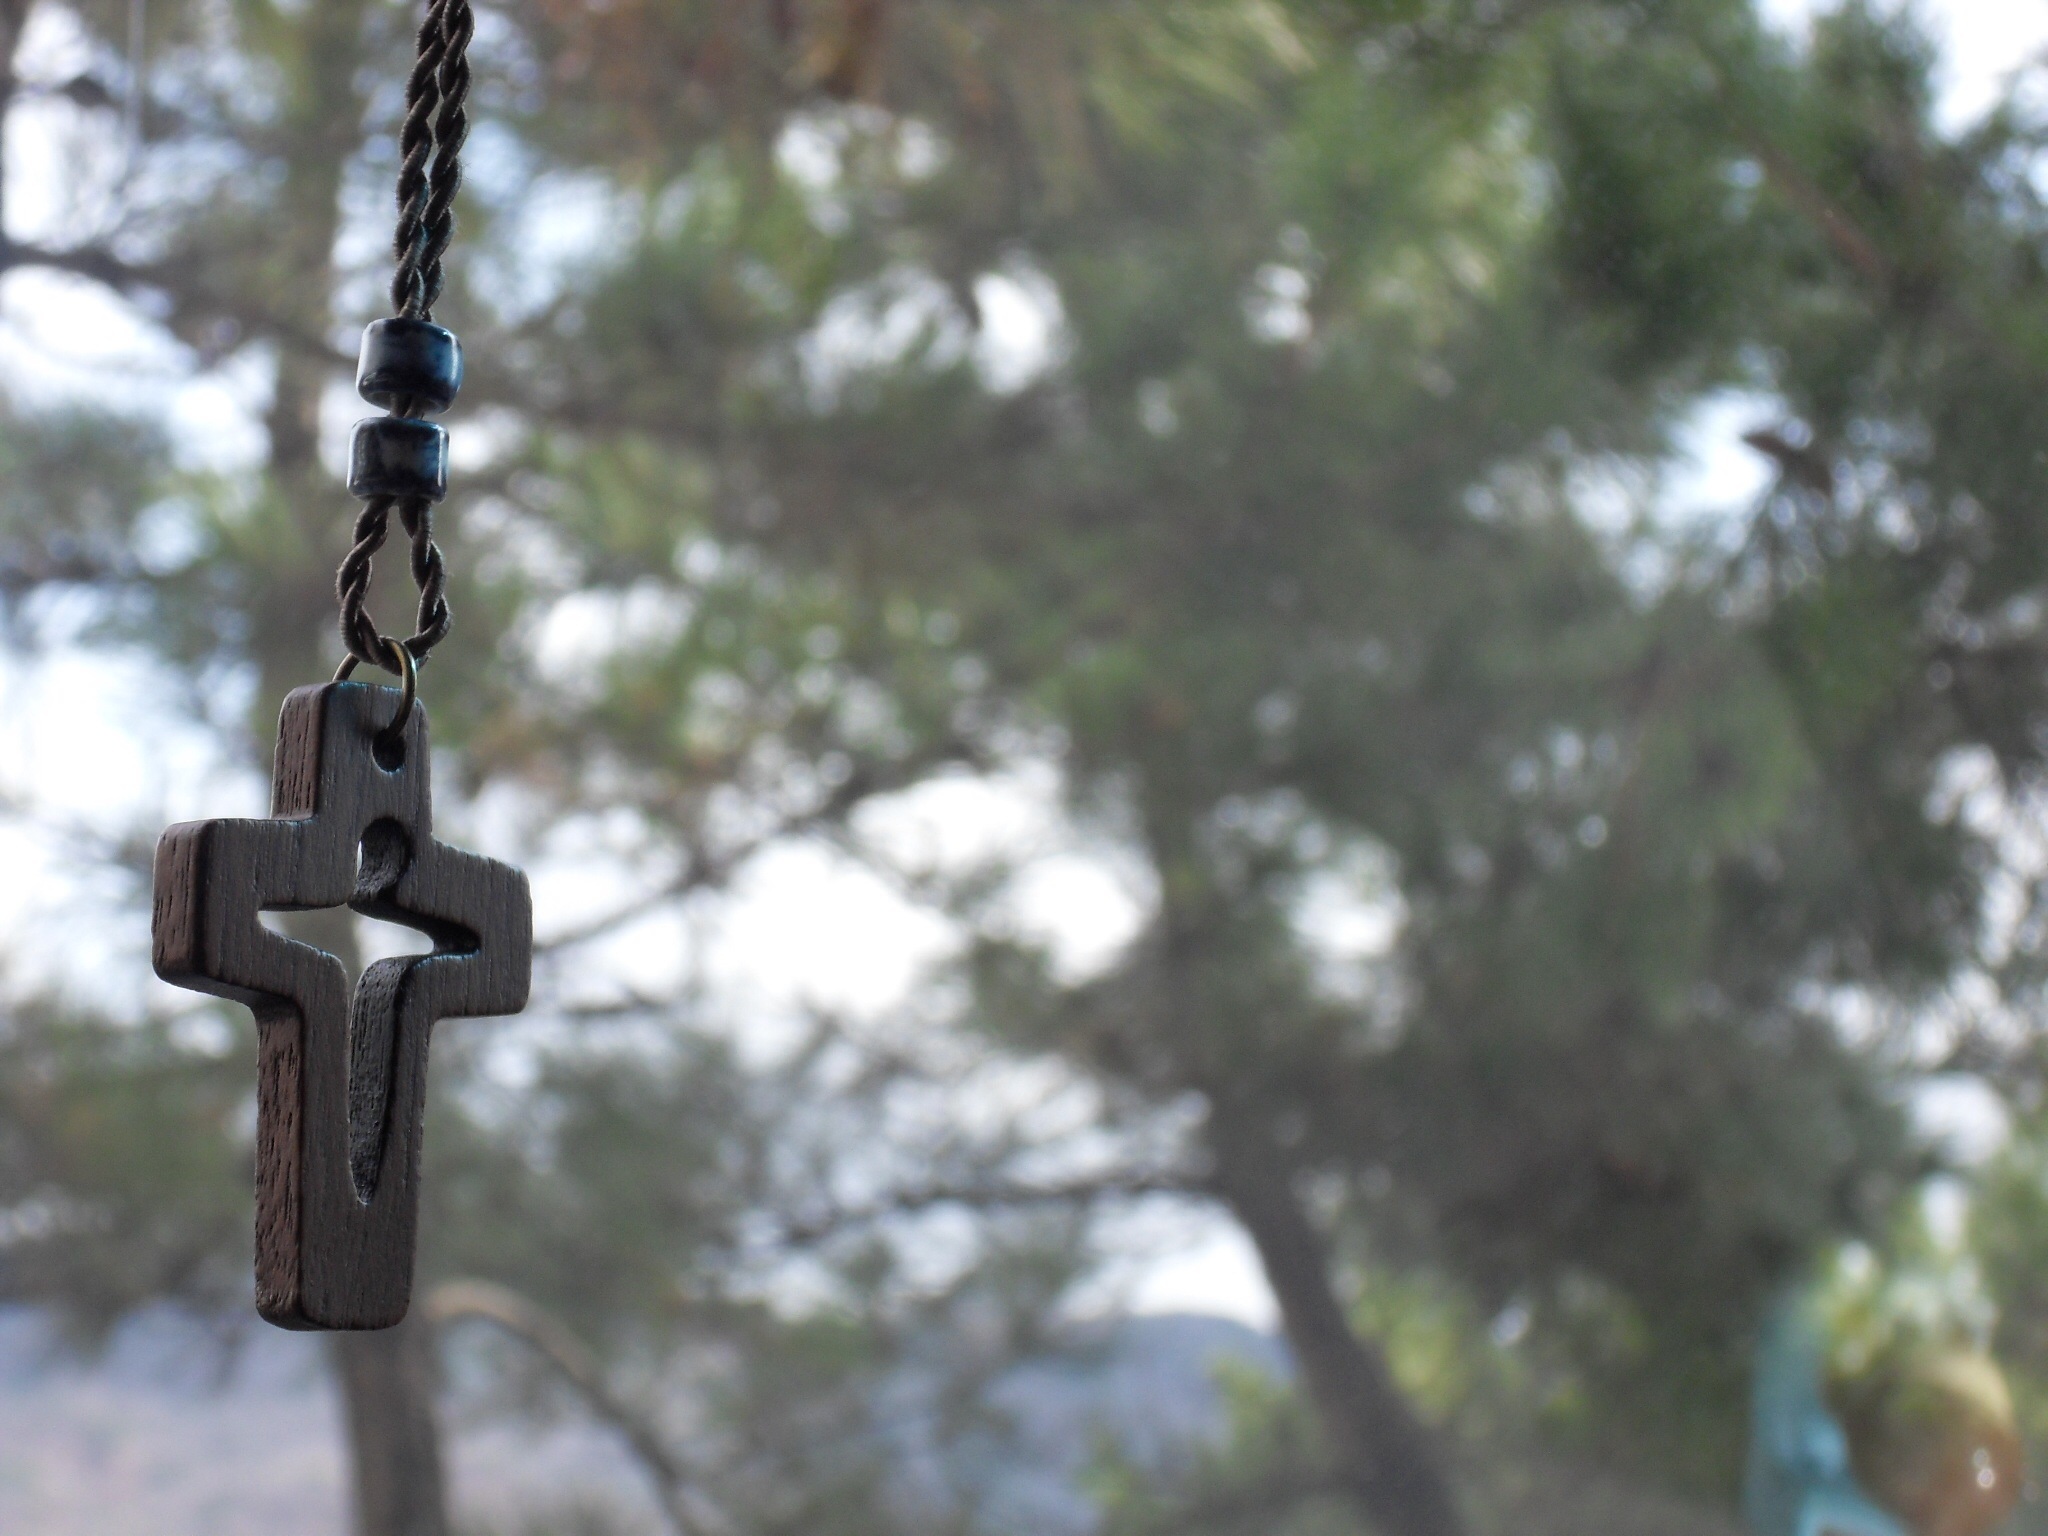
tree, branch, flower, cross, christian